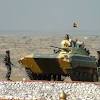
Label: BMP